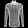
Label: Shirt